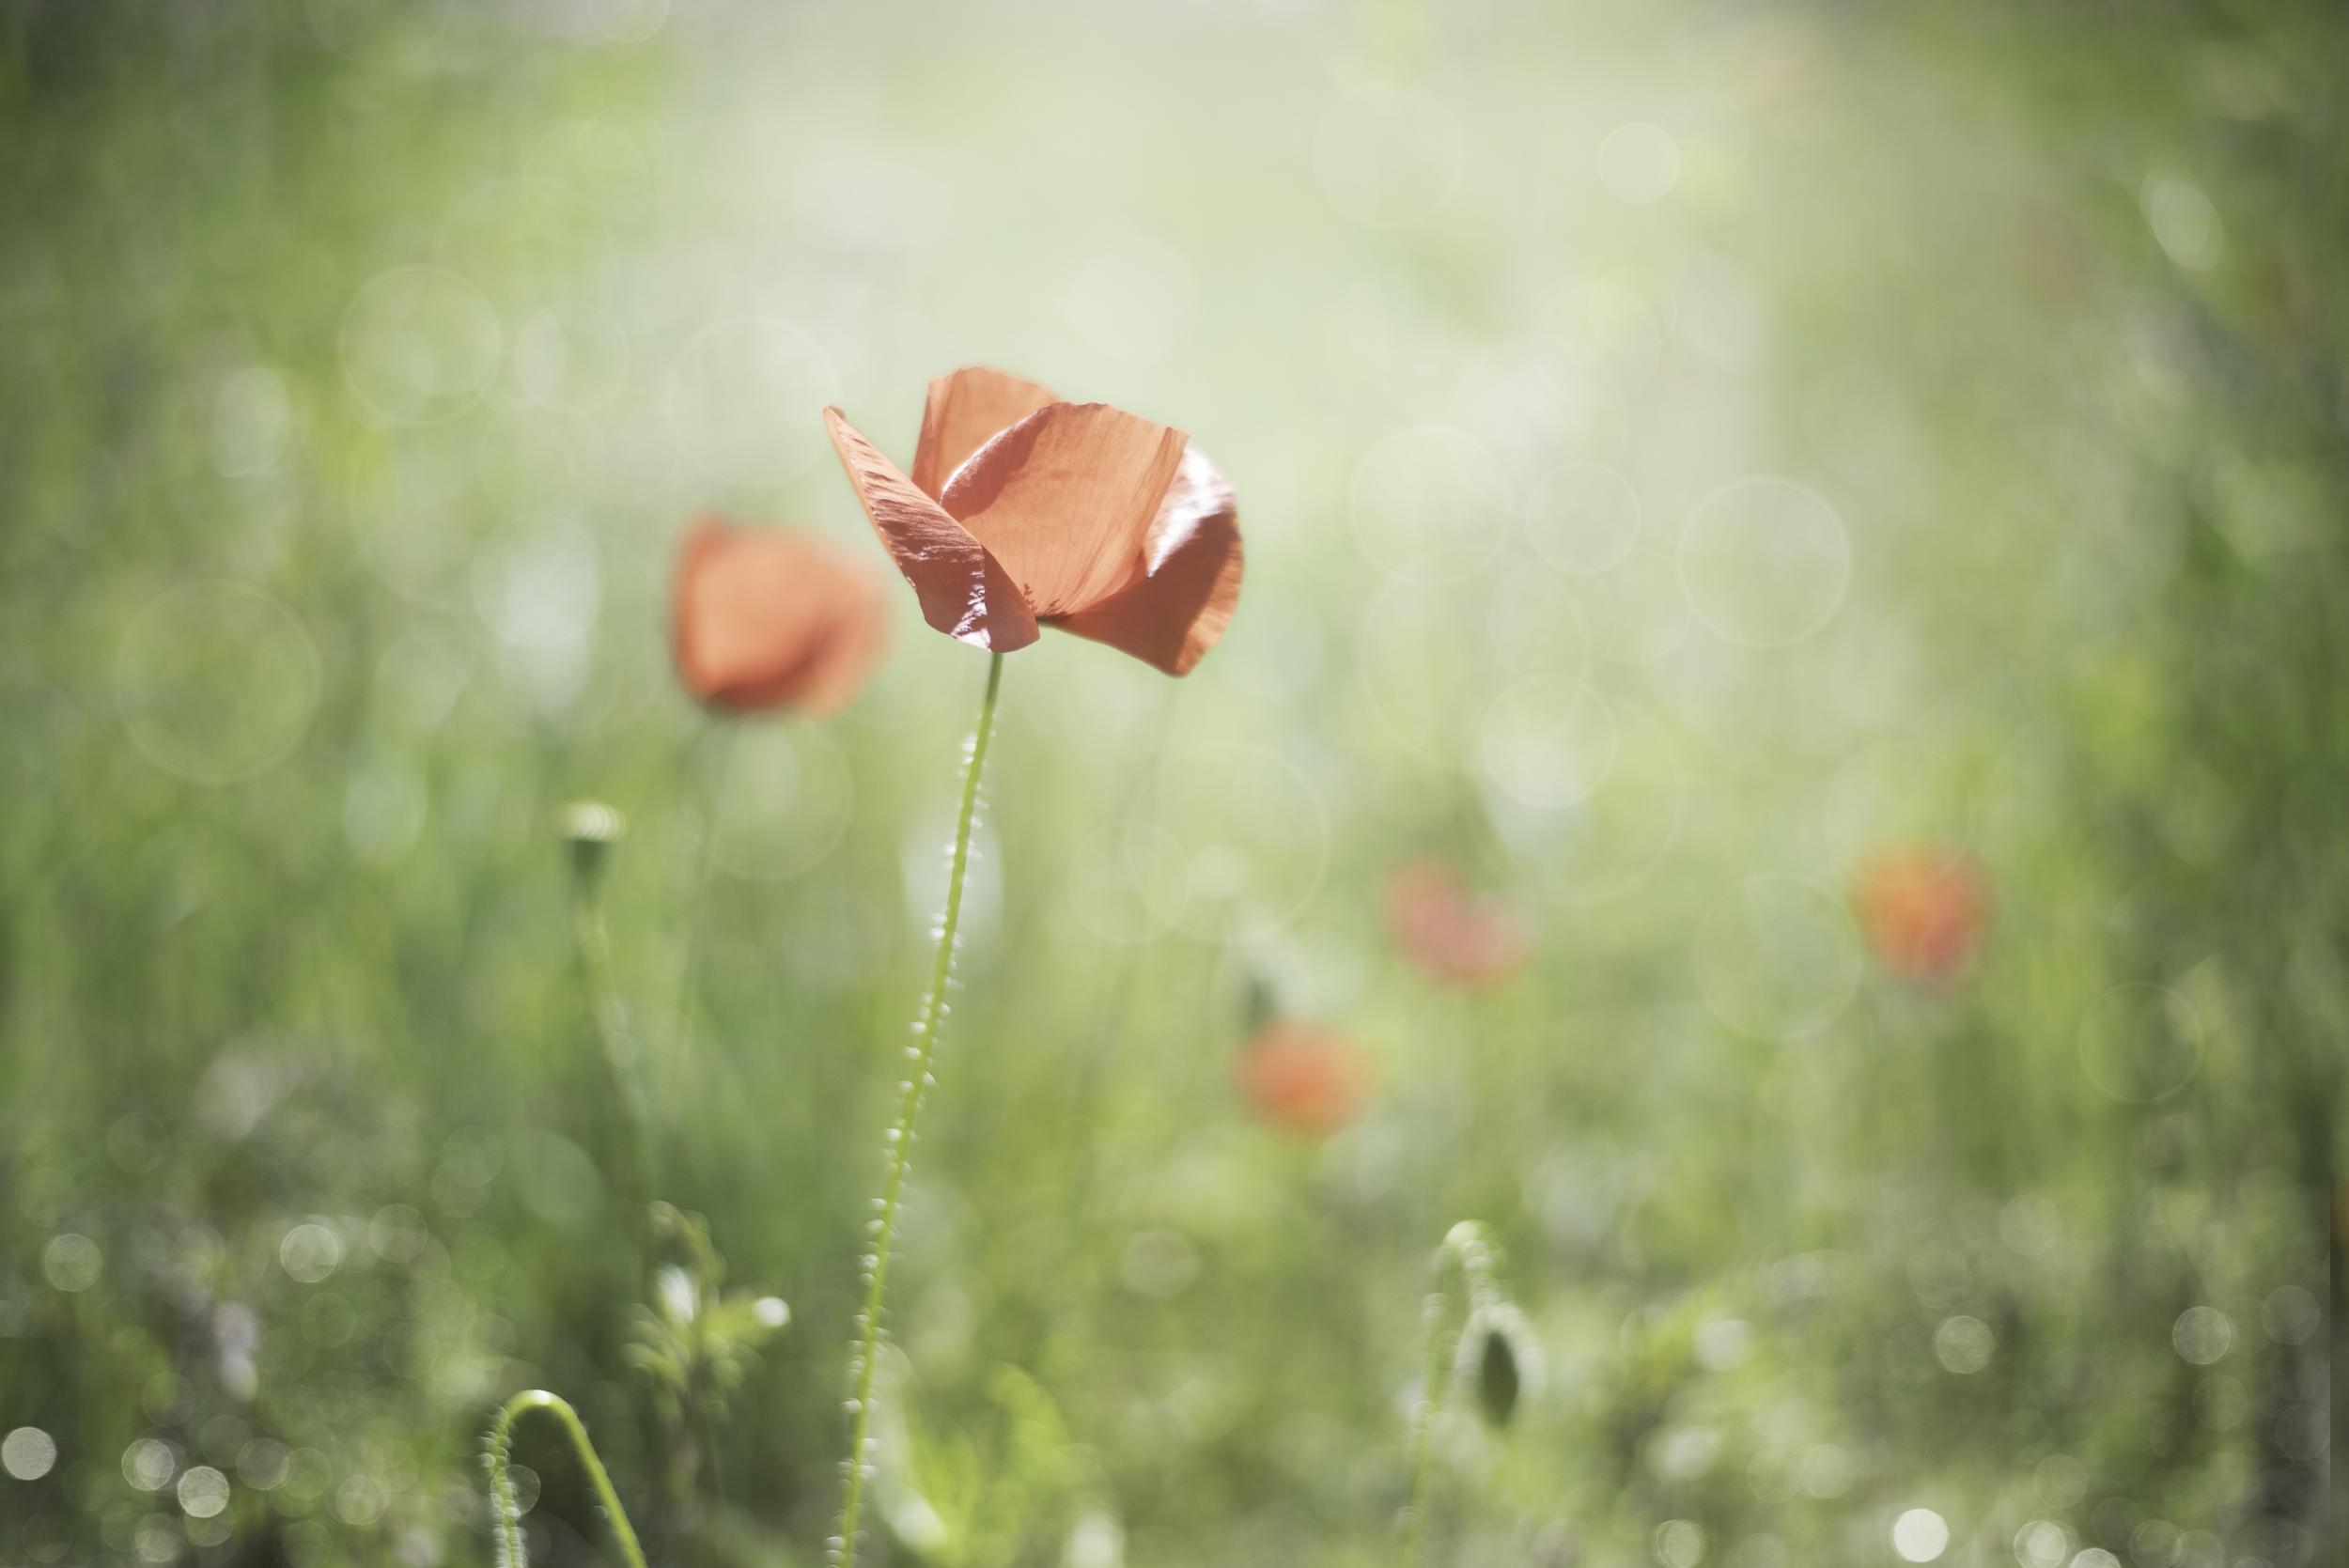
landscape, nature, grass, blossom, bokeh, plant, field, meadow, sunlight, leaf, flower, petal, floral, bouquet, green, peaceful, scenery, serene, botany, nikon, flora, wildflower, close up, fleur, vert, rouge, petales, paisible, scene, nikkor, d750, poppy, faded, pre, 500mmf18, serein, champ, coquelicot, macro photography, c uruyann, champ tre, flowering plant, grass family, plant stem, land plant